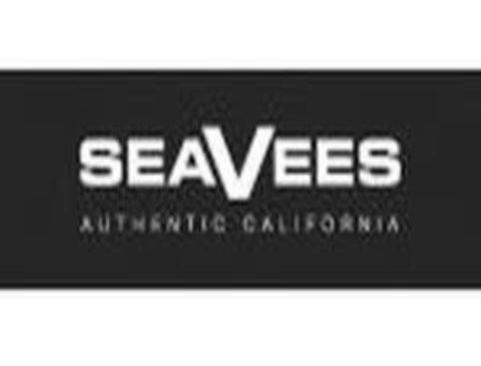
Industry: Clothes